Tâmpa (Brașov)

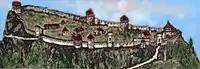
20th century drawing of Brașovia Citadel

The Brassovia (Romanian: Brașovia) fortress was one of the seven fortified cities that provided the German name for Transylvania: "Siebenbürgen", 'seven fortresses'. The building, located between the peak and the crest of Tâmpa, is presumed to have been raised in the time of the German Knights (1212–1218), or if not, was certainly fortified during their rule. In 1241, several Brașov families were able to find shelter there from Tatar raids. In 1397, before the war against the Turks began, Mircea I of Wallachia placed his family in the citadel. In 1421, the people of Brașov took refuge in the citadel, threatened as they were by Sultan Murad II. That year, the citadel was given as surety to the sultan, as the Turks dominated the city from on high. Thus, the fortification became dangerous for Brașov's inhabitants and for the entire area. After succeeding in taking it back with the help of John Hunyadi, the inhabitants decided to demolish it. Its stones were used to fortify the fortifications in the valley, at that time just being built.